Populist Party (United States)

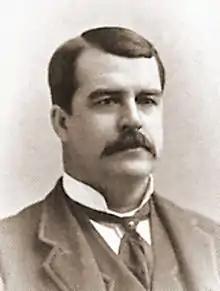
Charles W. Macune, one of the leaders of the Farmers' Alliance

A group of farmers formed the Farmers' Alliance in Lampasas, Texas in 1877, and the organization quickly spread to surrounding counties. The Farmers' Alliance promoted collective economic action by farmers in order to cope with the crop-lien system, which left economic power in the hands of a mercantile elite that furnished goods on credit. The movement became increasingly popular throughout Texas in the mid-1880s, and membership in the organization grew from 10,000 in 1884 to 50,000 at the end of 1885. At the same time, the Farmer's Alliance became increasingly politicized, with members attacking the "money trust" as the source and beneficiary of both the crop lien system and deflation. In the hopes of cementing an alliance with labor groups, the Farmer's Alliance supported the Knights of Labor in the Great Southwest railroad strike of 1886. That same year, a Farmer's Alliance convention issued the Cleburne Demands, a series of resolutions that called for, among other things, collective bargaining, federal regulation of railroad rates, an expansionary monetary policy, and a national banking system administered by the federal government.